Robert Stroud

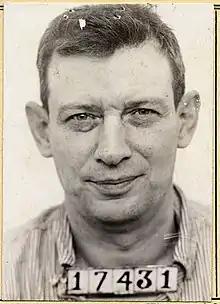
Stroud c. late 1930s

While at Leavenworth in 1920, Stroud found a nest with three injured sparrows in the prison yard, and raised them to adulthood. Prisoners were sometimes allowed to buy canaries, and Stroud had started to add to his collection. He occupied his time raising and caring for his birds, which he could sell for supplies and to help support his mother. According to Stroud, he used a "razor blade and nail for tools" and made his first bird cage out of wooden crates.